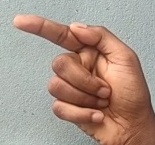
ASL sign: G